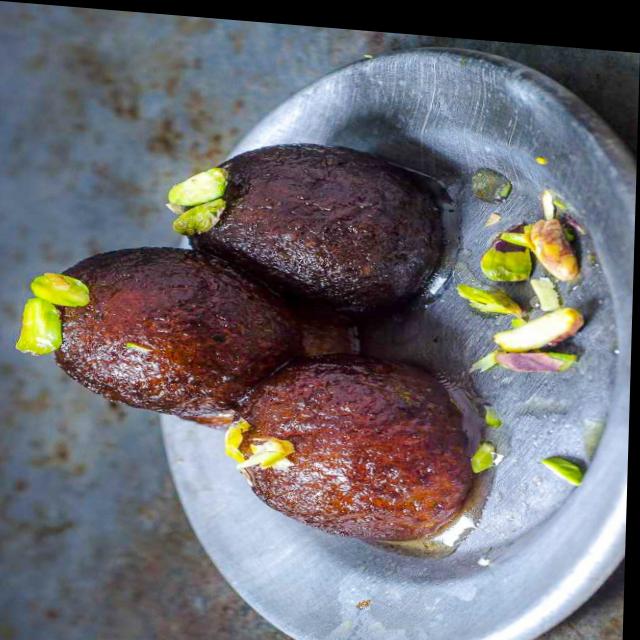
Dish: gulab_jamun